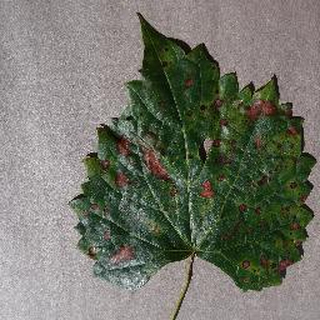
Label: grape_esca_black_measles